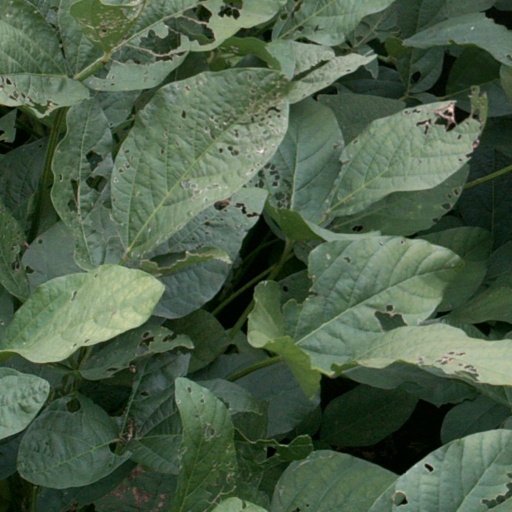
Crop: soybean